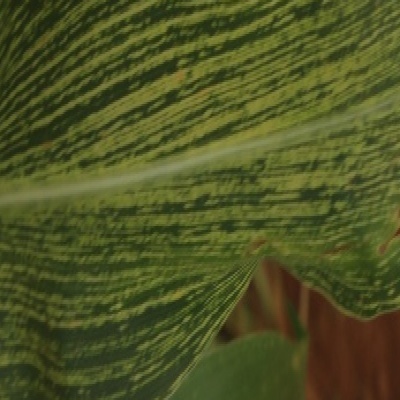
Label: Corn_(Maize)___Maize_Streak_Virus